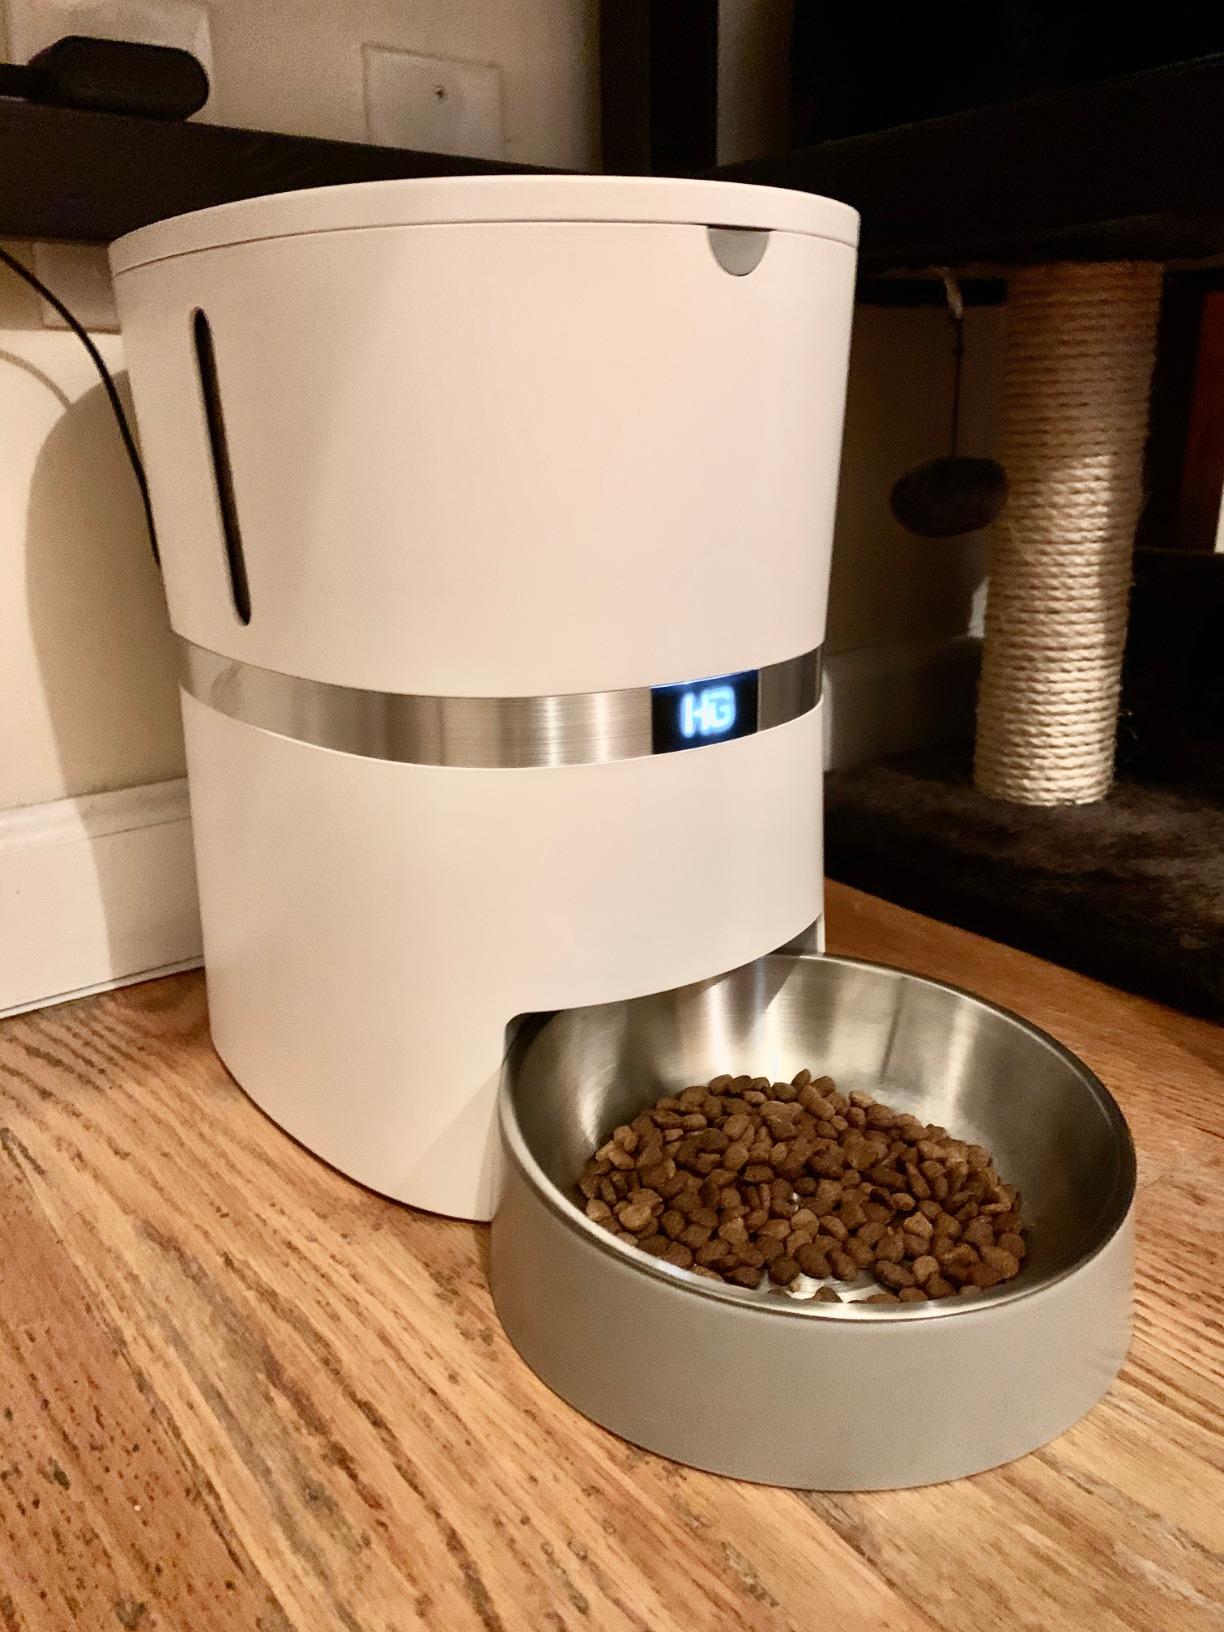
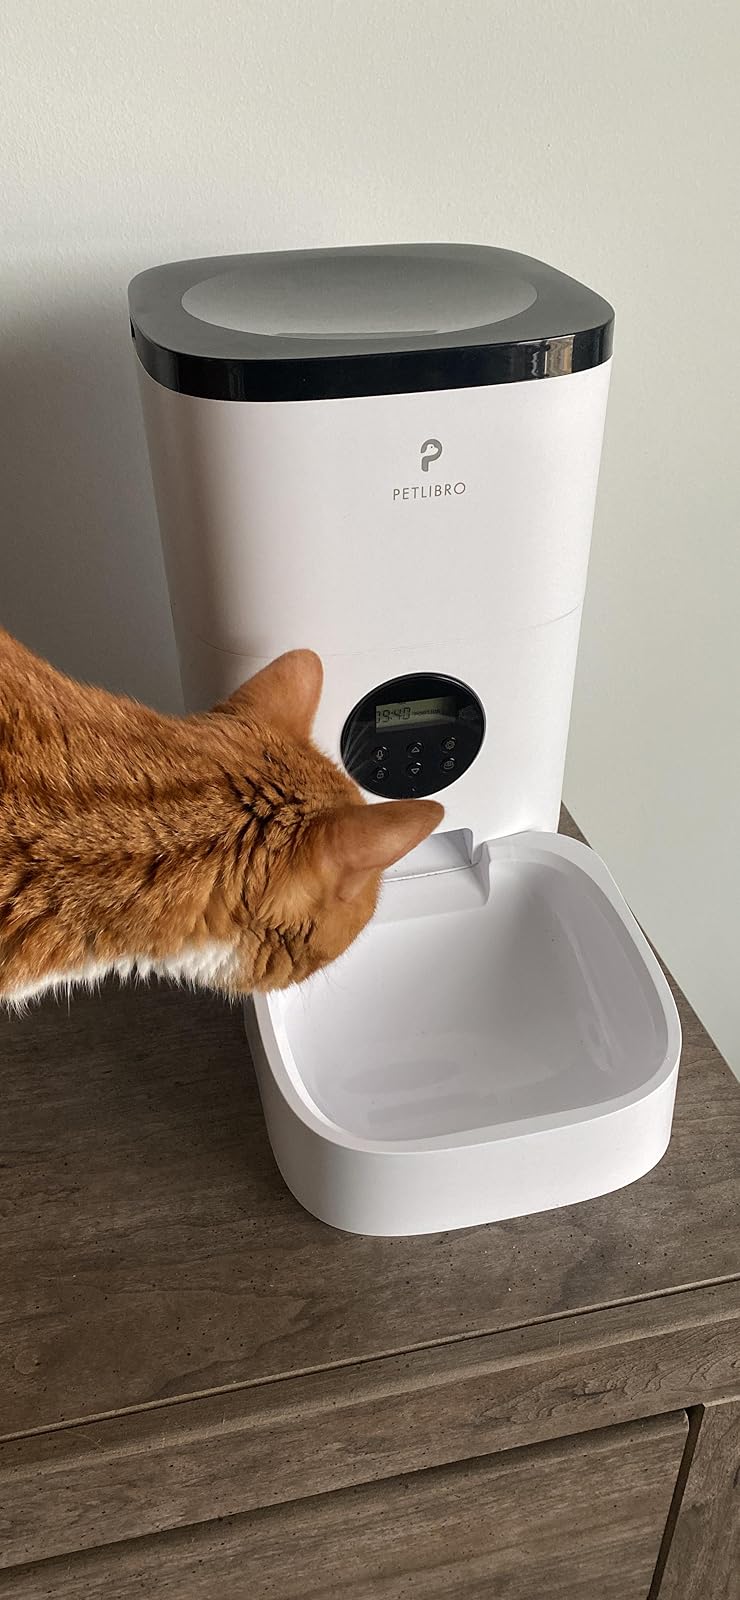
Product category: items_feeder
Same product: no